Star Mine Suspension Bridge

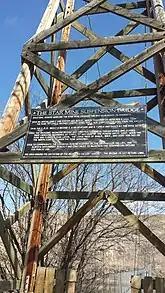

The Star Mine Suspension Bridge is a 117-metre-long pedestrian suspension bridge across the Red Deer River in Drumheller, Alberta, Canada. Constructed in 1931, it was built for the coal workers of Star Mine. In 1958, the Alberta government rebuilt (and currently maintains) the bridge to "commemorate part of the colourful mining history of the Drumheller Valley."